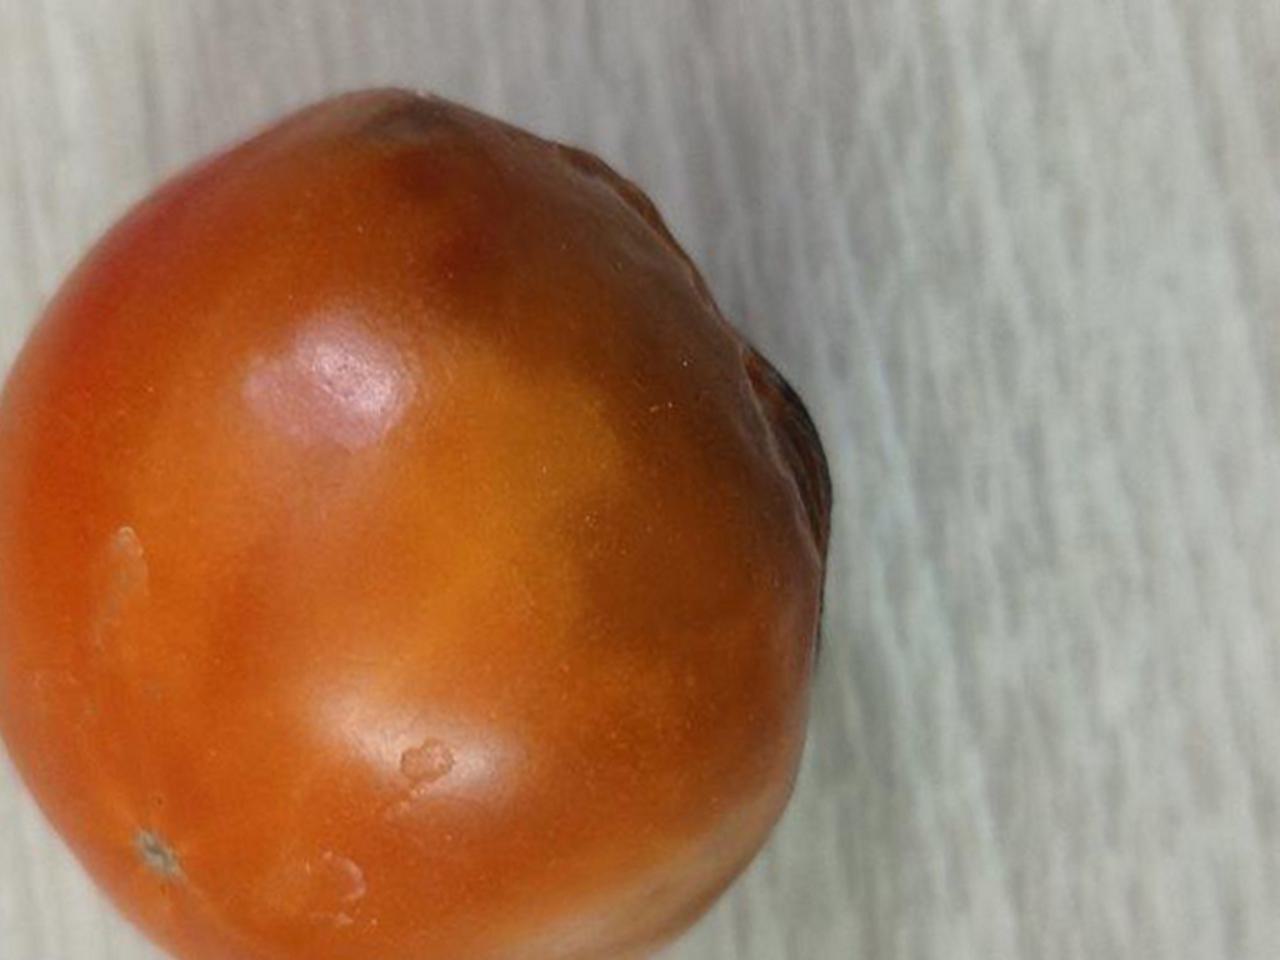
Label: Rotten